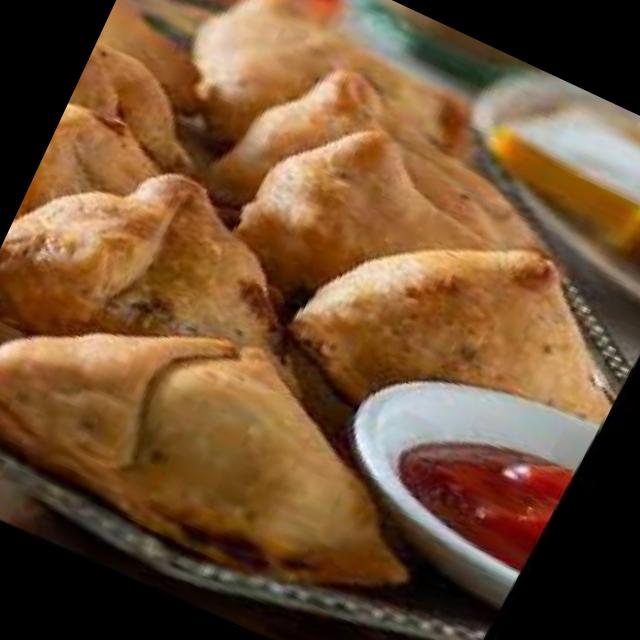
Dish: samosa